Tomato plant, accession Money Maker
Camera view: horizontal (90 deg, fisheye); turntable rotation: 210 degrees
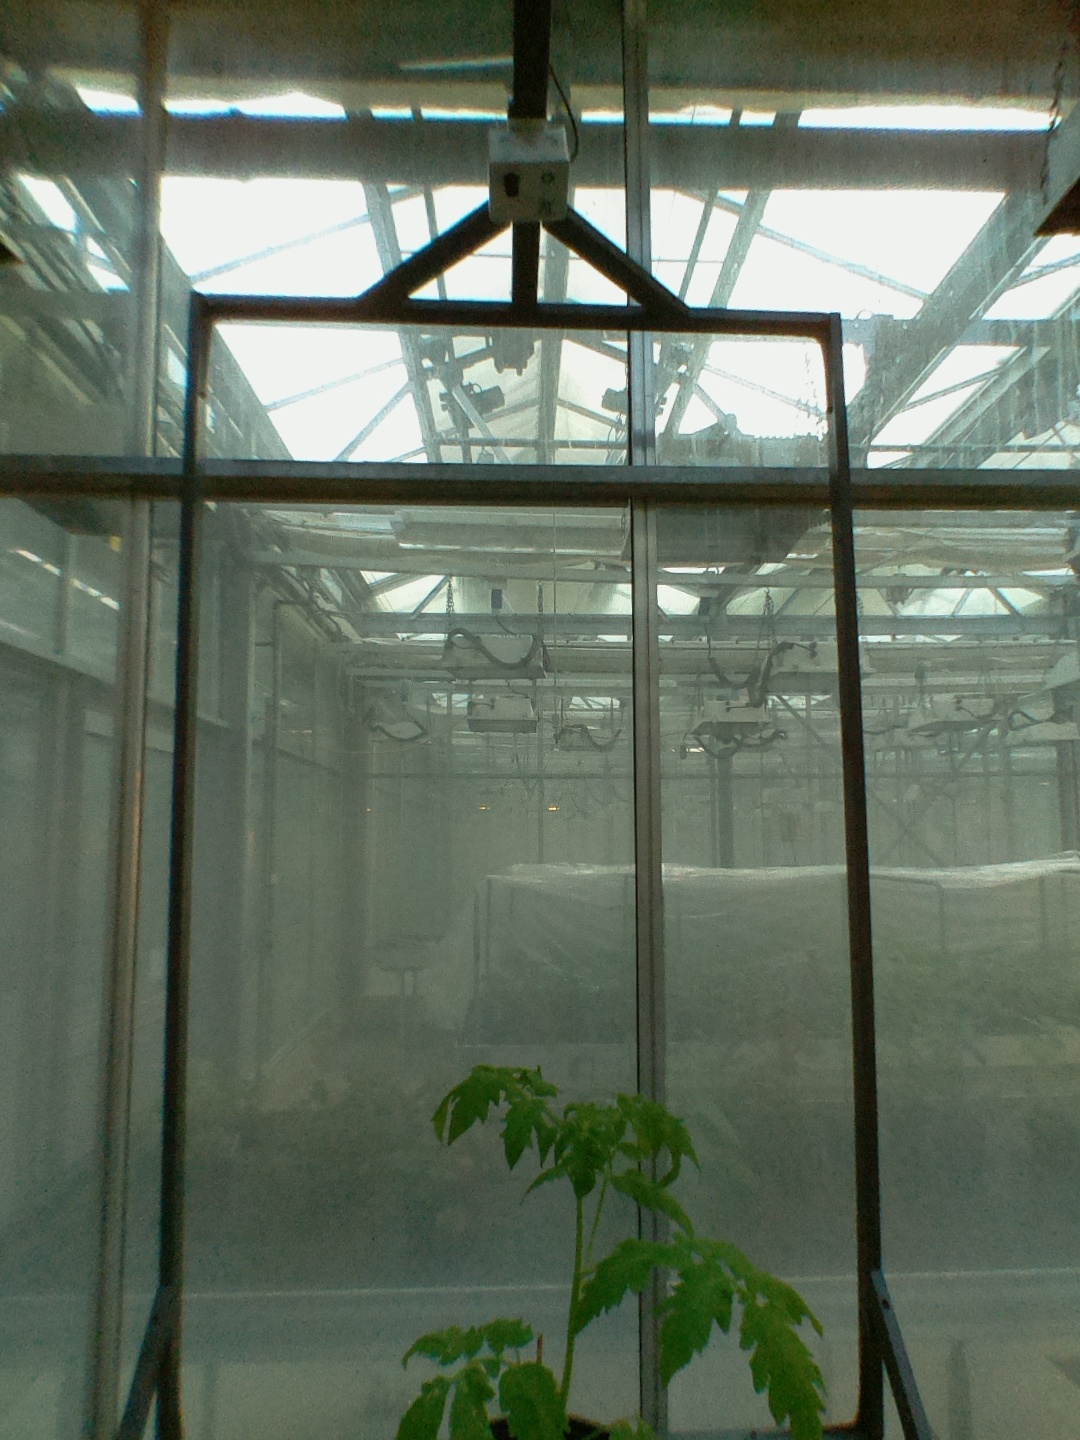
BBCH growth stage 13: 6 of true leaves visible